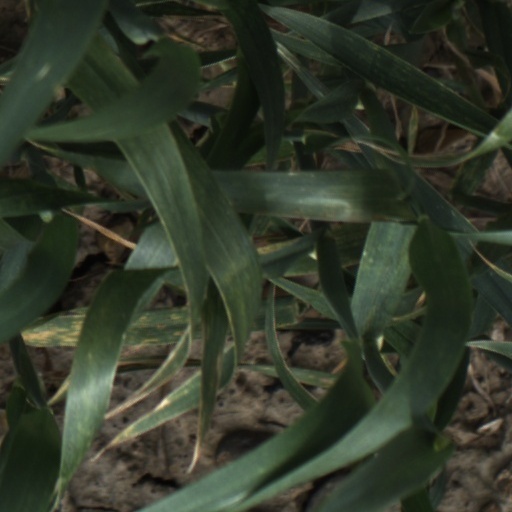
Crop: wheat